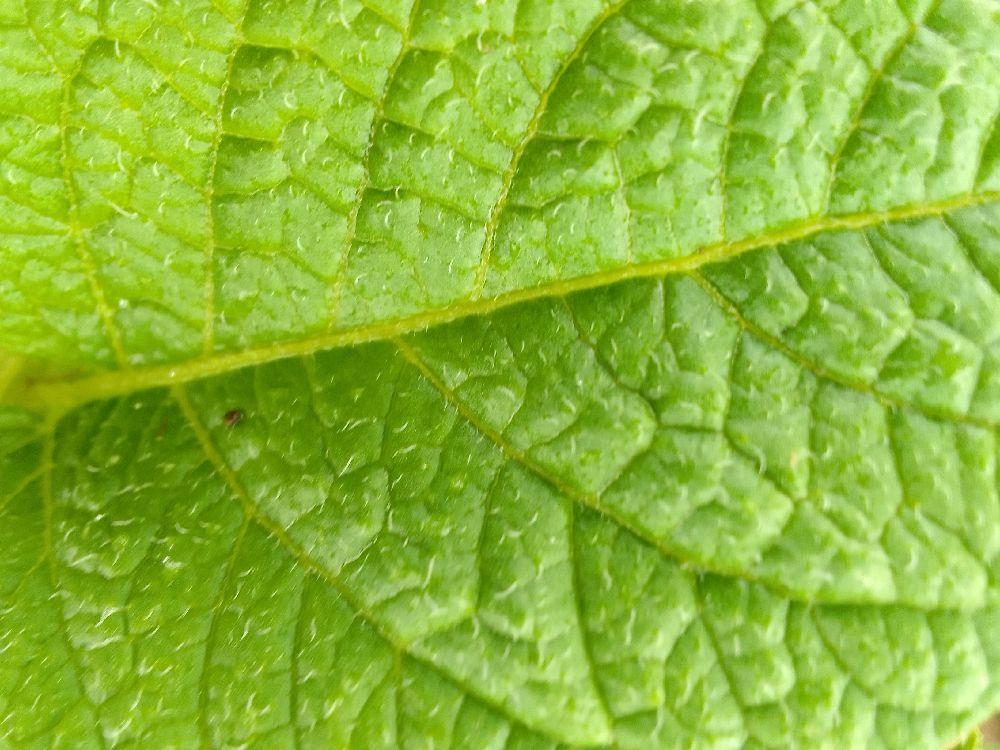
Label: Healthy